Rakahanga

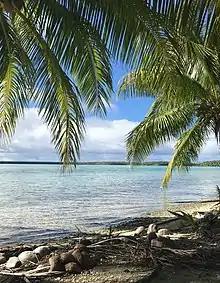
Looking across the lagoon from the south east. The foreground shows litter from the palms.

Rakahanga has a uniform temperature pattern with daily variations ranging from a minimum of 26 °C/ 79 °F to a maximum about 31 °C/88 F. It is generally dry between May and October and hot and humid between November and April . The latter period is the cyclone (hurricane) season, although such events are relatively rare. It is dryer in La Niña cycles, when water shortages can be acute.